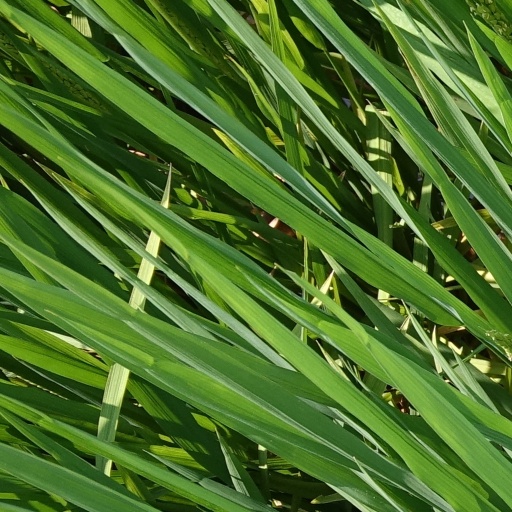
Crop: rice